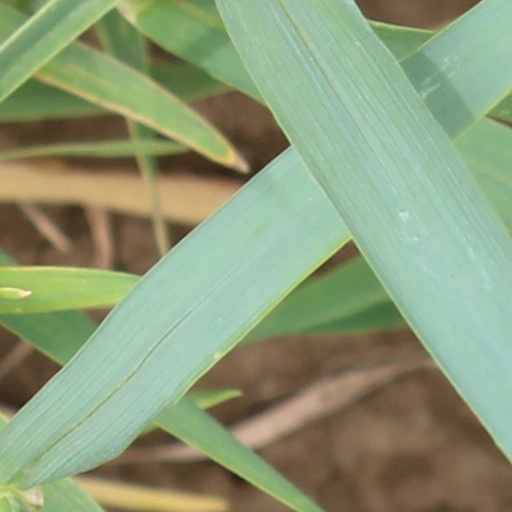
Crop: wheat